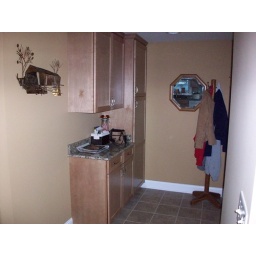
Standing in the kitchen looking into the new pantry/storage area. The front of the house is to the right.